Rhenish Railway Company

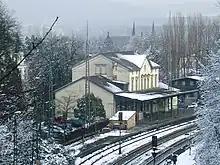
View from the Ichenberg tunnel towards Eschweiler Hbf between Düren and Aachen

On 1 January 1857, the Company acquired the Bonn-Cologne Railway Company ("Bonn-Cölner Eisenbahn-Gesellschaft", BCE) for 1.05 million Prussian thalers along with its 45 km long route from Cologne (St. Pantaleon station) to Bonn and Rolandseck, beginning its development of railways along the Rhine. By 1859, it had extended the West Rhine line (or "Left Rhine line", "Linke Rheinstrecke") 107 kilometres via Koblenz to Bingerbrück, where it connected with the Hessian Ludwig Railway to Mainz and Ludwigshafen as well as the Nahe Valley Railway to Saarbrücken and its coal mines. In addition, in 1864 the Pfaffendorf bridge was built over Rhine at Koblenz and connected with the Nassau State Railways in Oberlahnstein. The Prussian state helped finance the construction of the Pfaffendorf bridge and its connection with the Nassau State Railways.